Burkhard Spinnen

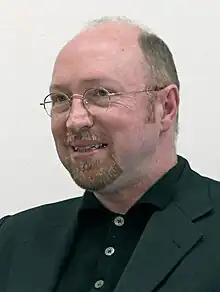
Spinnen in 2010

Burkhard Spinnen (born December 28, 1956, in Mönchengladbach) is a German author.